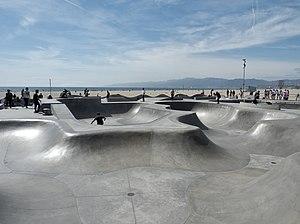
Venice est un quartier situé dans l'ouest de la ville de Los Angeles, dans l'État de Californie. Il est situé entre la ville de Santa Monica et le secteur non-incorporé de Marina Del Rey. Le quartier est connu pour ses canaux et ses plages et est surnommé la « Venise d'Amérique ».